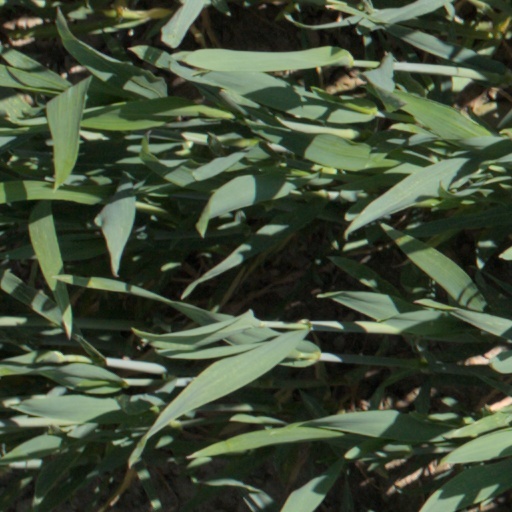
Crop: wheat